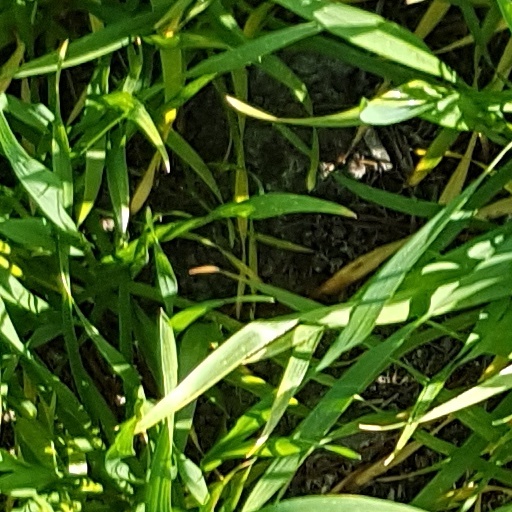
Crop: wheat